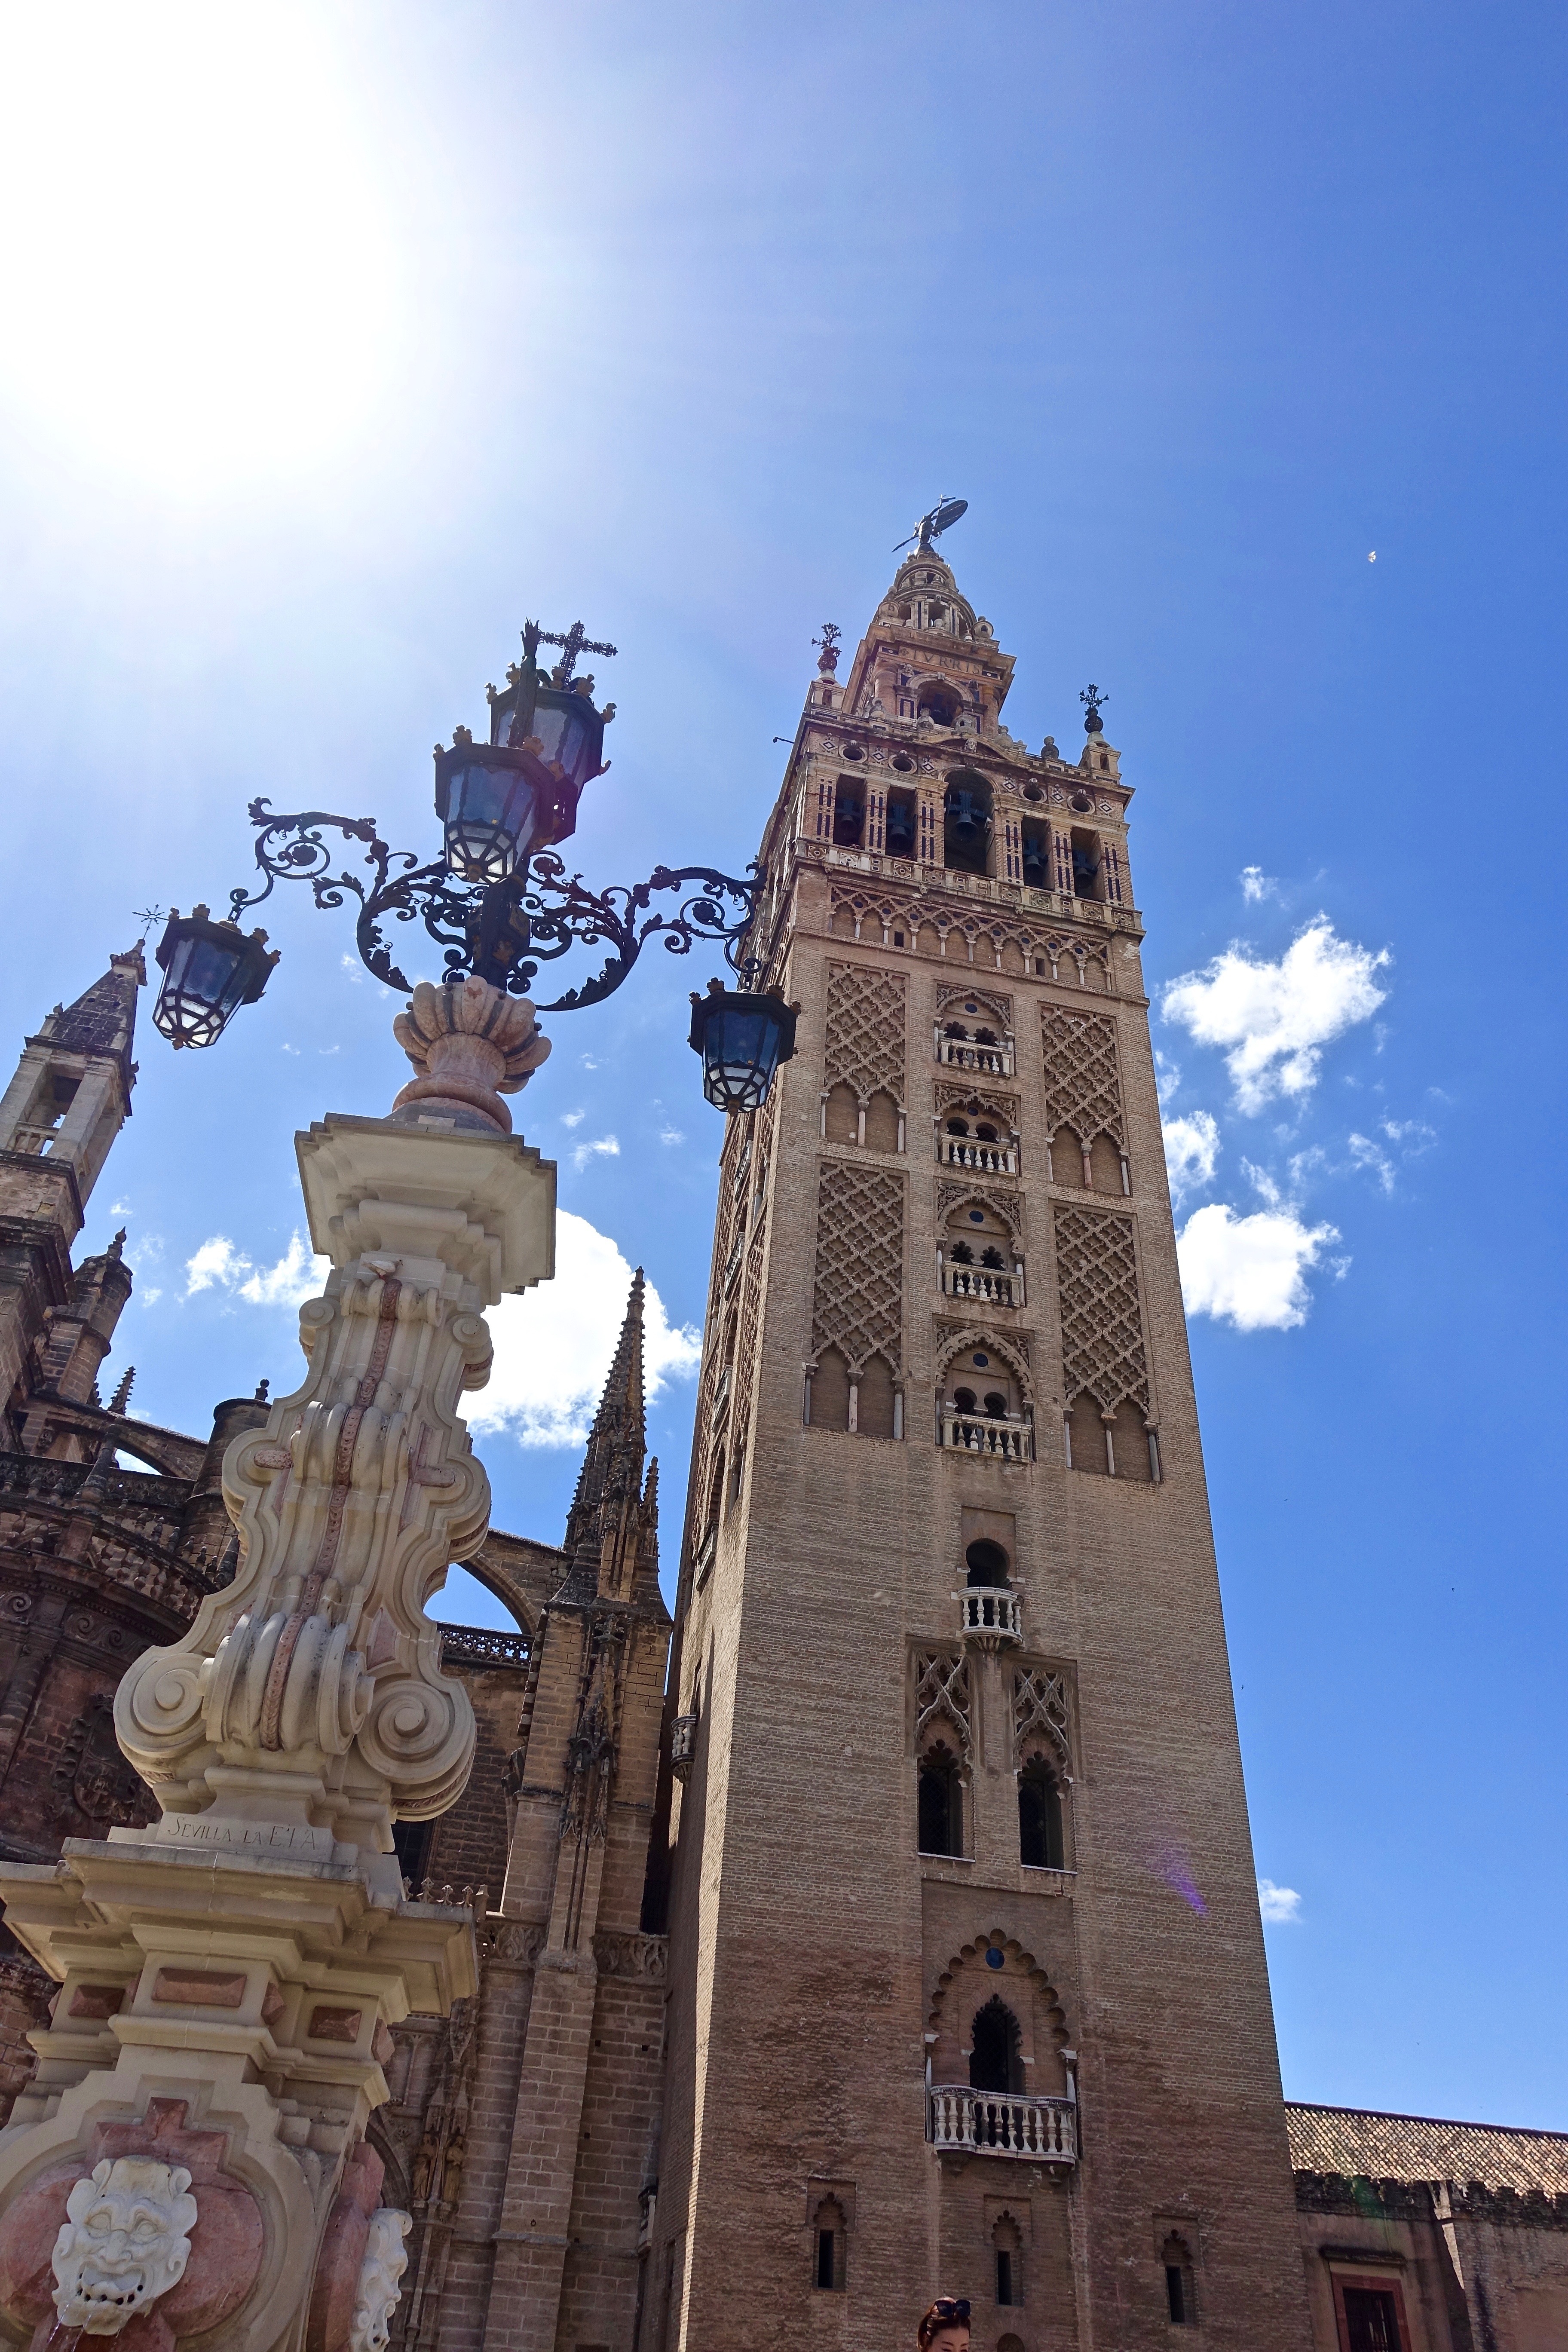
architecture, perspective, tower, landmark, church, cathedral, place of worship, bell tower, temple, spire, steeple, tall